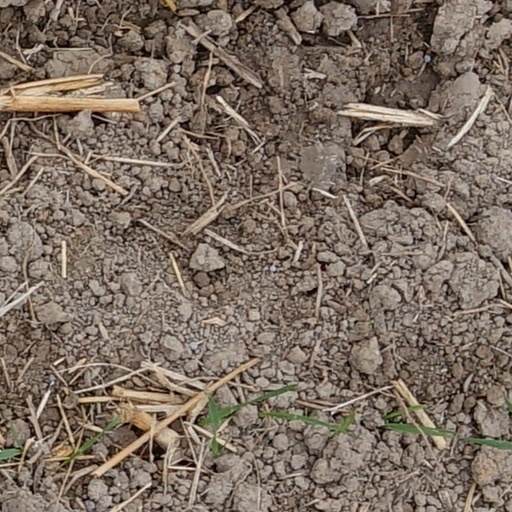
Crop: wheat